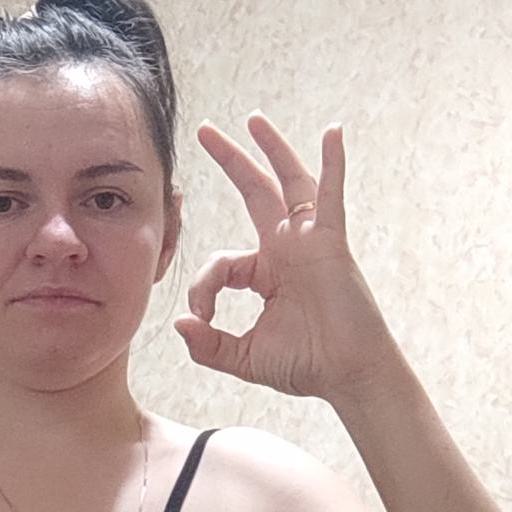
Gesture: ok